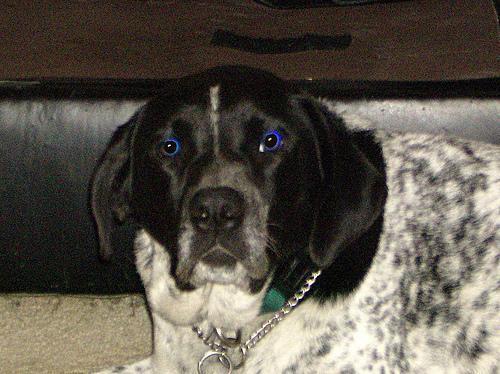
german shorthaired